Ha Lachma Anya

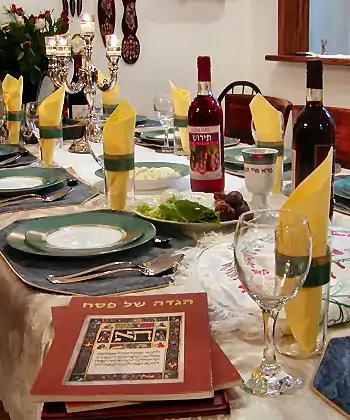
During the Passover Seder (Seder table pictured), the "Magid" begins with the uncovering and lifting of the matzah and the recitation of "Ha Lachma Anya".

Ha Lachma Anya (""This is the bread of poverty ("affliction")"" is a declaration that is recited at the beginning of the "Magid" portion of the Passover Seder. Written in Aramaic, the recitation serves as the first explanation of the purpose of the Matzah during the Seder.